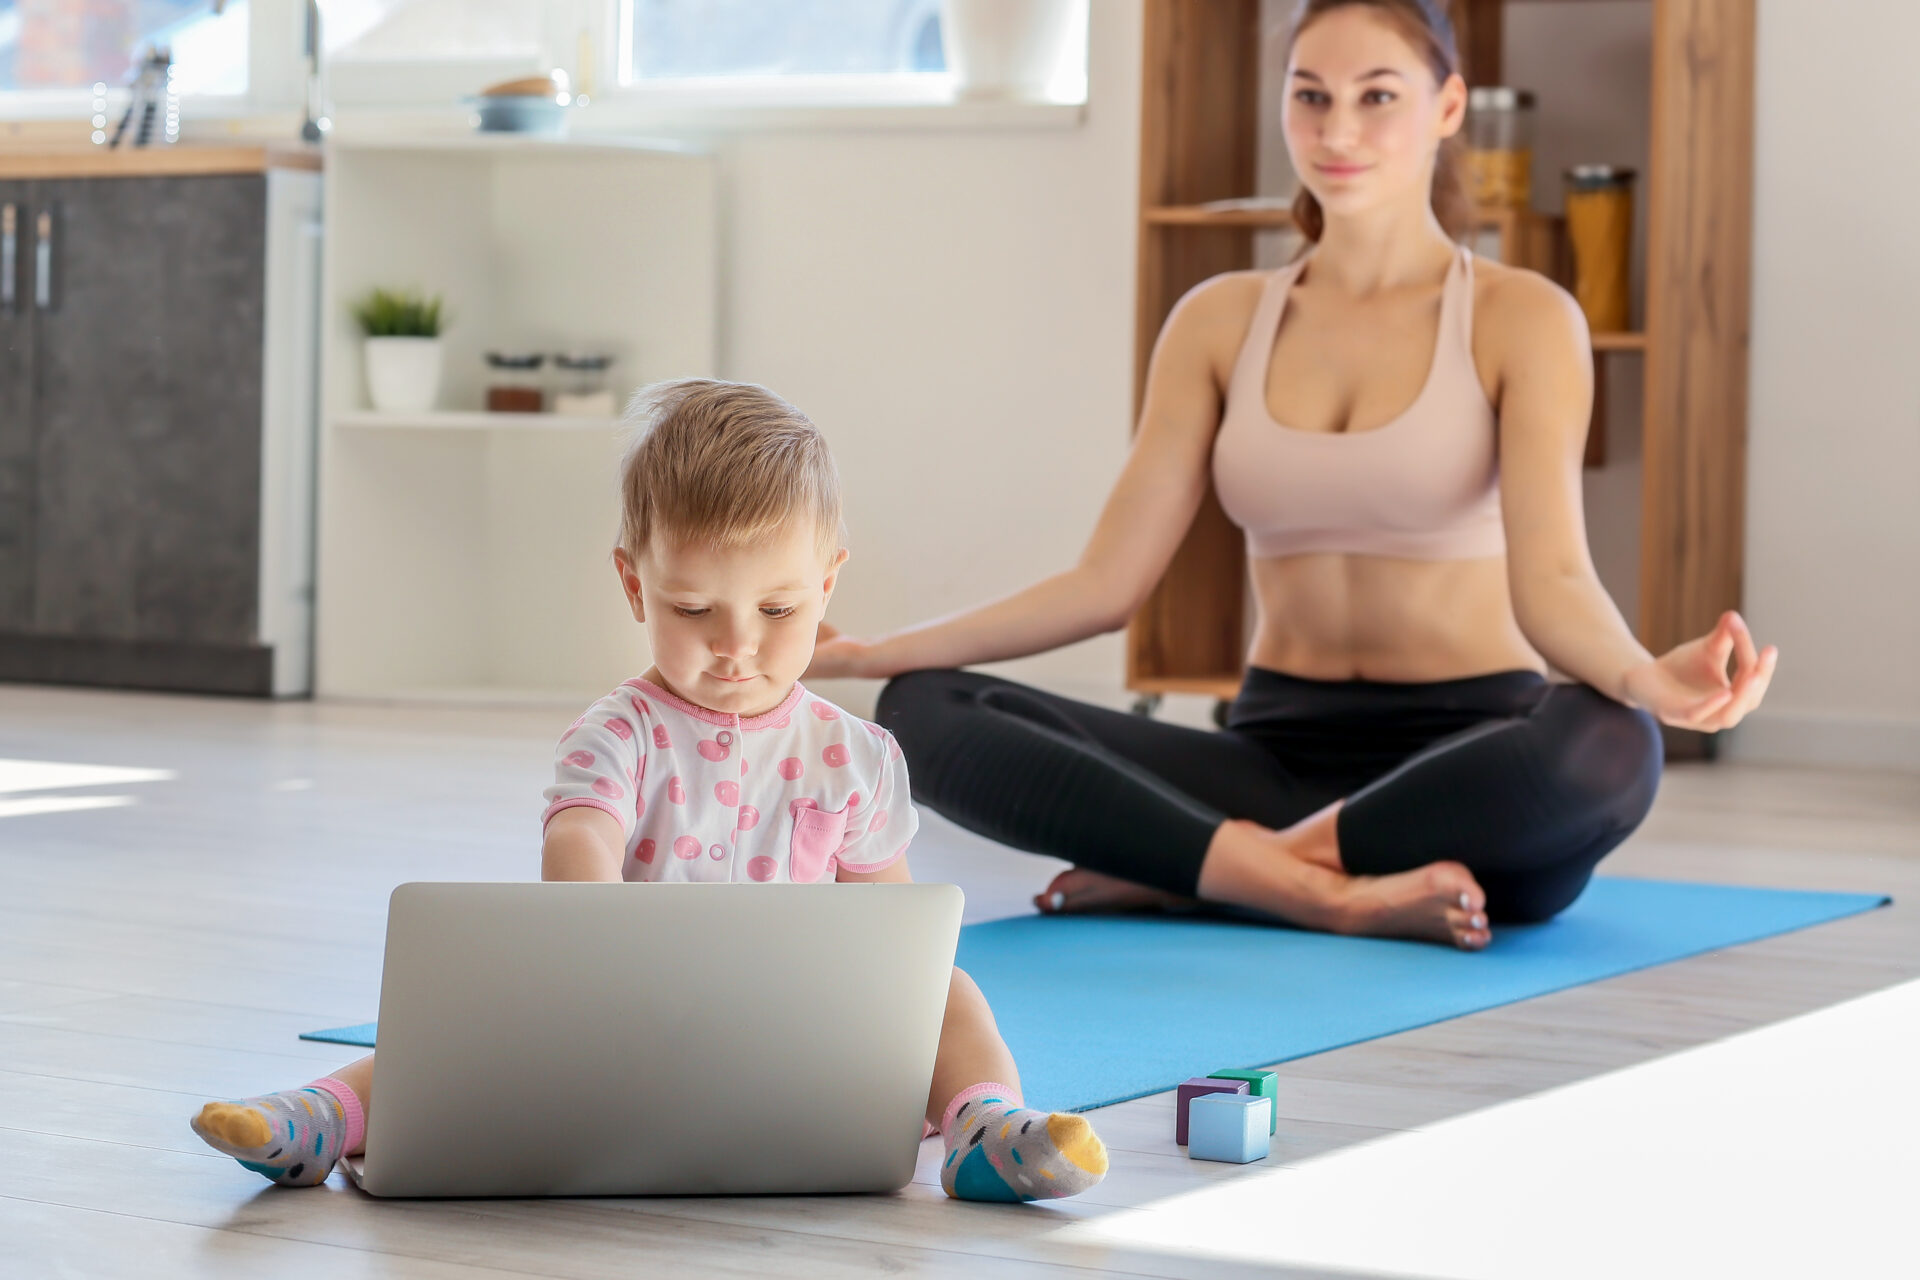
face, joint, yoga mat, shoulder, yoga pant, leg, Active pants, laptop, personal computer, undershirt, standing, camisoles, thigh, knee, leisure, exercise, waist, flooring, sportswear, computer, chest, shorts, toddler, human leg, trunk, abdomen, barefoot, balance, sitting, foot, room, child, physical fitness, elbow, baby, fun, t shirt, sports, calf, yoga, gadget, training, fitness professional, learning, ankle, chair